Stones (film)

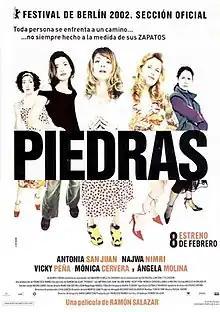
Theatrical release poster

Stones is a 2002 Spanish film directed and written by Ramón Salazar which stars Antonia San Juan, Najwa Nimri, Vicky Peña, Mónica Cervera, and Ángela Molina.